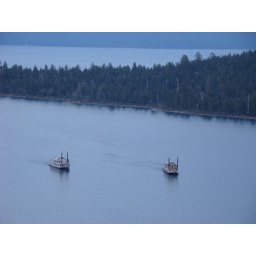
ships in the lake